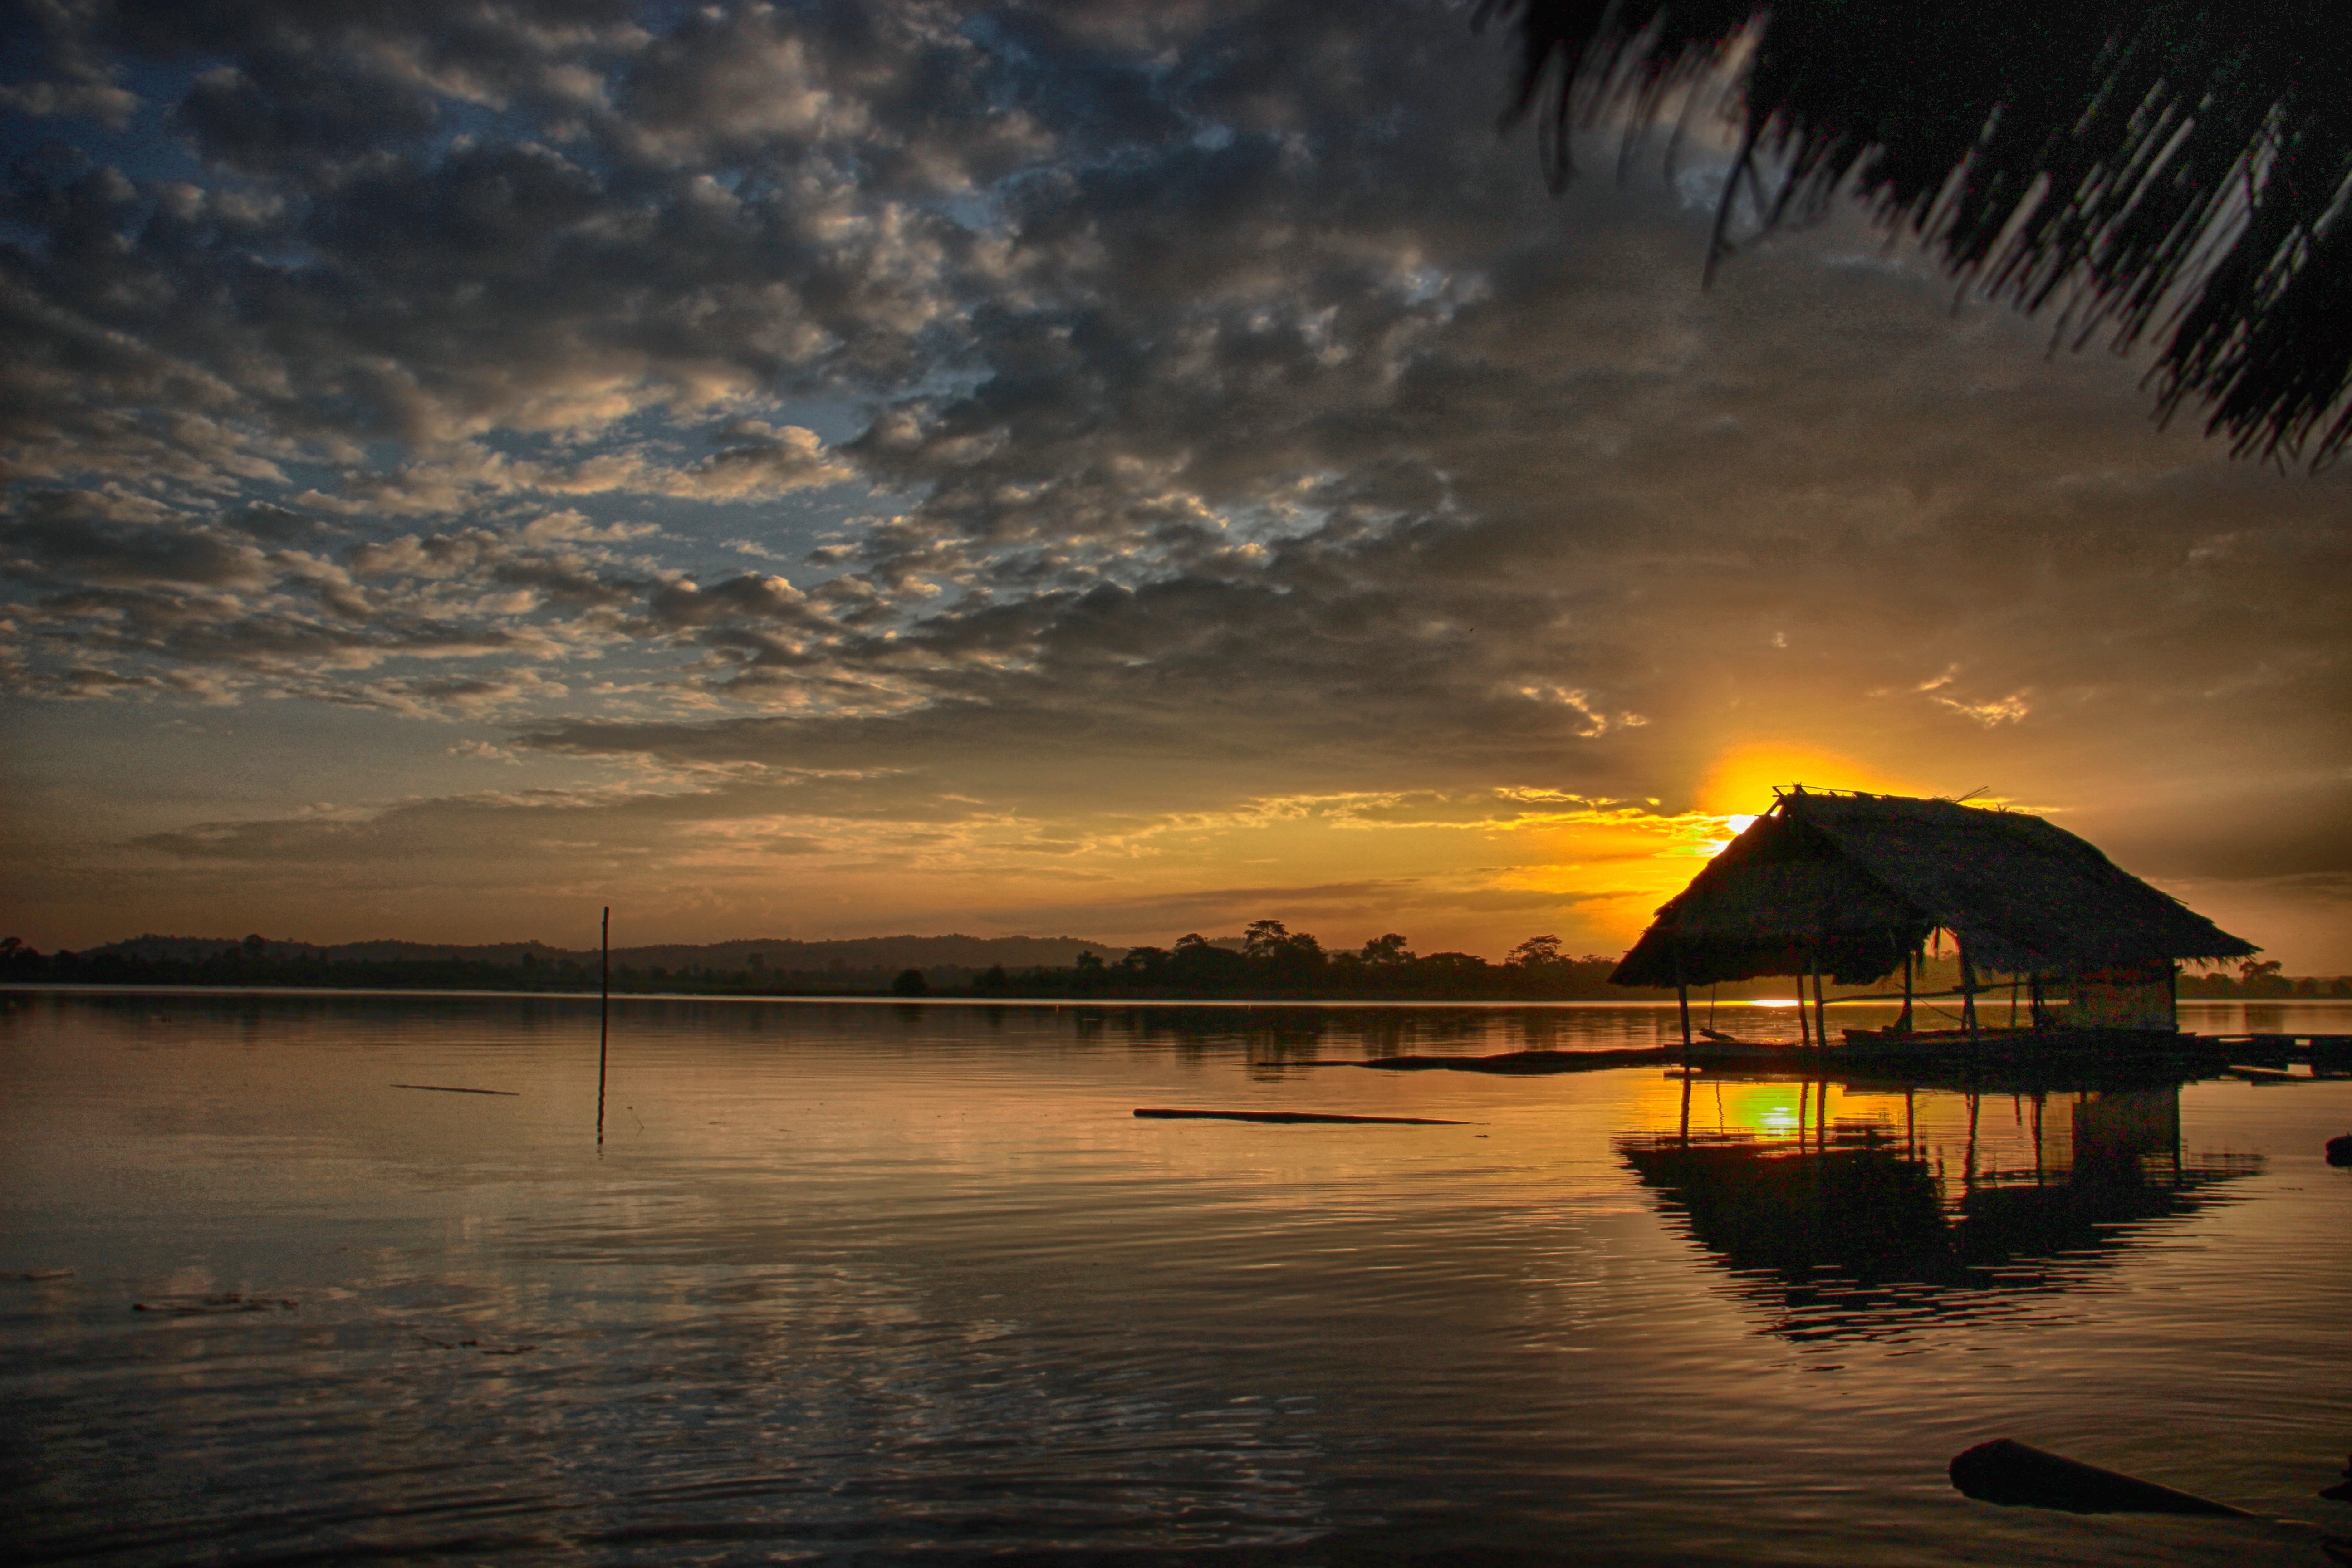
sea, coast, water, ocean, horizon, cloud, sky, sun, sunrise, sunset, night, sunlight, morning, shore, wave, dawn, dusk, evening, reflection, bay, afterglow, cottage cheese, summer cottage